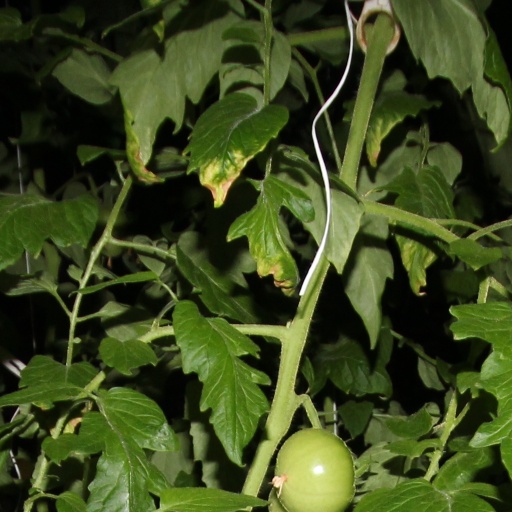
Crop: tomato